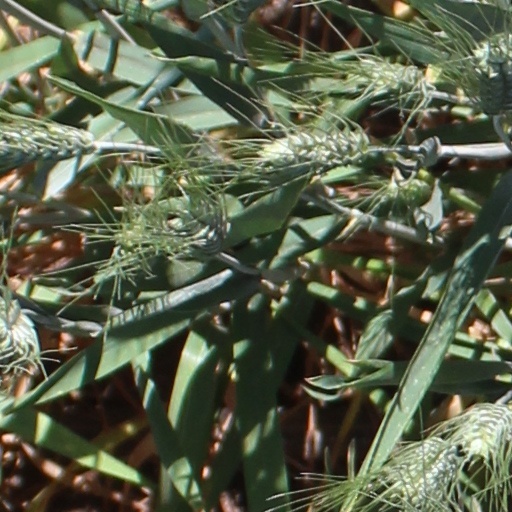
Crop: wheat